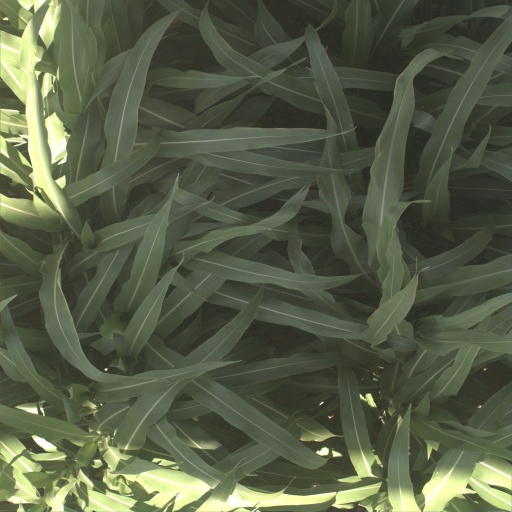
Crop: sorghum